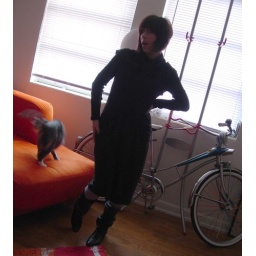
black jersey dress with attached scarf, old navy. black sweater by kenzie. h&amp;amp;m tights. slouchy boots, thrifted